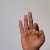
The image shows a hand gesture representing the letter 'F' in Indian Sign Language.